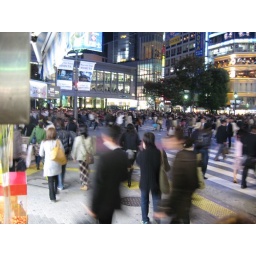
How to cross the street in Shibuya, Tokyo.